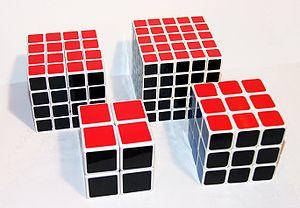
Le Rubik’s Cube est un casse-tête inventé par Ernő Rubik en 1974, et qui s’est rapidement répandu sur toute la planète au cours des années 1980.
La Hongrie est une république constitutionnelle unitaire située en Europe centrale. Elle a pour capitale Budapest, pour langue officielle le hongrois et pour monnaie le forint. Son drapeau est constitué de trois bandes horizontales, rouge, blanche et verte et son hymne national est le Himnusz. D'une superficie de 93 030 km², elle s'étend sur 250 km du nord au sud et 524 km d'est en ouest. Elle a 2 009 km de frontières avec l'Autriche à l'ouest, la Slovénie et la Croatie au sud-ouest, la Serbie au sud, la Roumanie au sud-est, l'Ukraine au nord-est et la Slovaquie au nord.